Seikilos epitaph

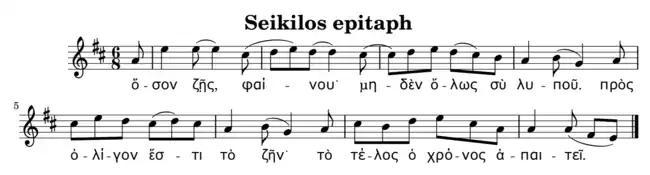
A variation of the Seikilos epitaph with barlines as suggested by Armand D'Angour (2018)

Stefan Hagel, discussing an example in the "Anonymus Bellermanni", suggests the possibility of a similar transcription with displaced barlines of a line of music with this same rhythm. His hypothesis is based on an assumption about ancient rhythmical theory and practice, namely that "the regular iambic environment precluded accented shorts altogether; in other words, the accent of the iambic foot fell on its long".